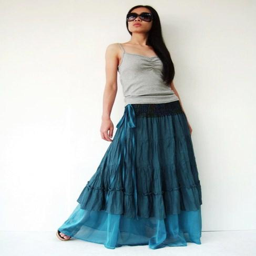
how to find garment as per body type